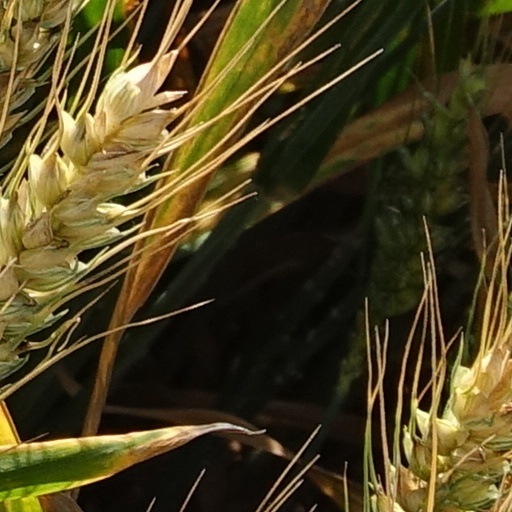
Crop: wheat